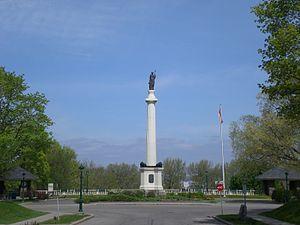
Le parc des Braves est l'une des constituantes, avec, notamment, celui des plaines d'Abraham, du parc national canadien des Champs-de-Bataille, à Québec.